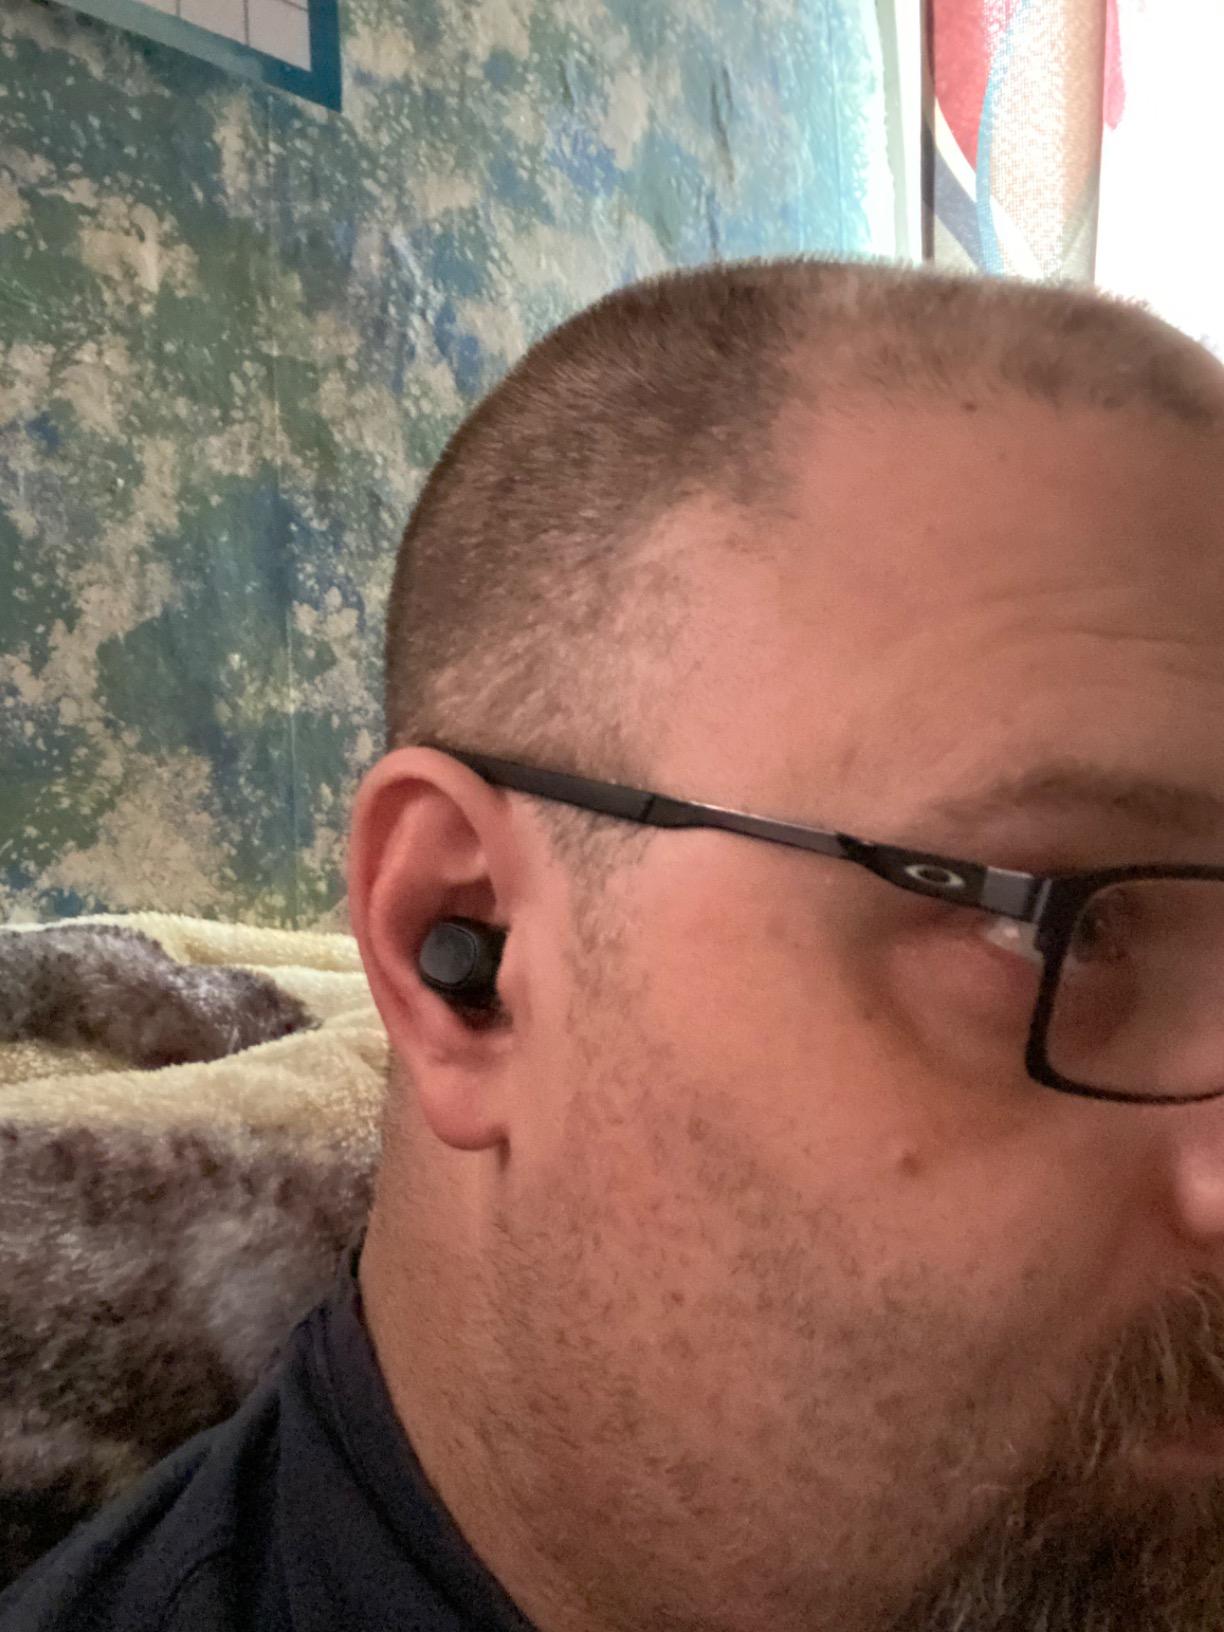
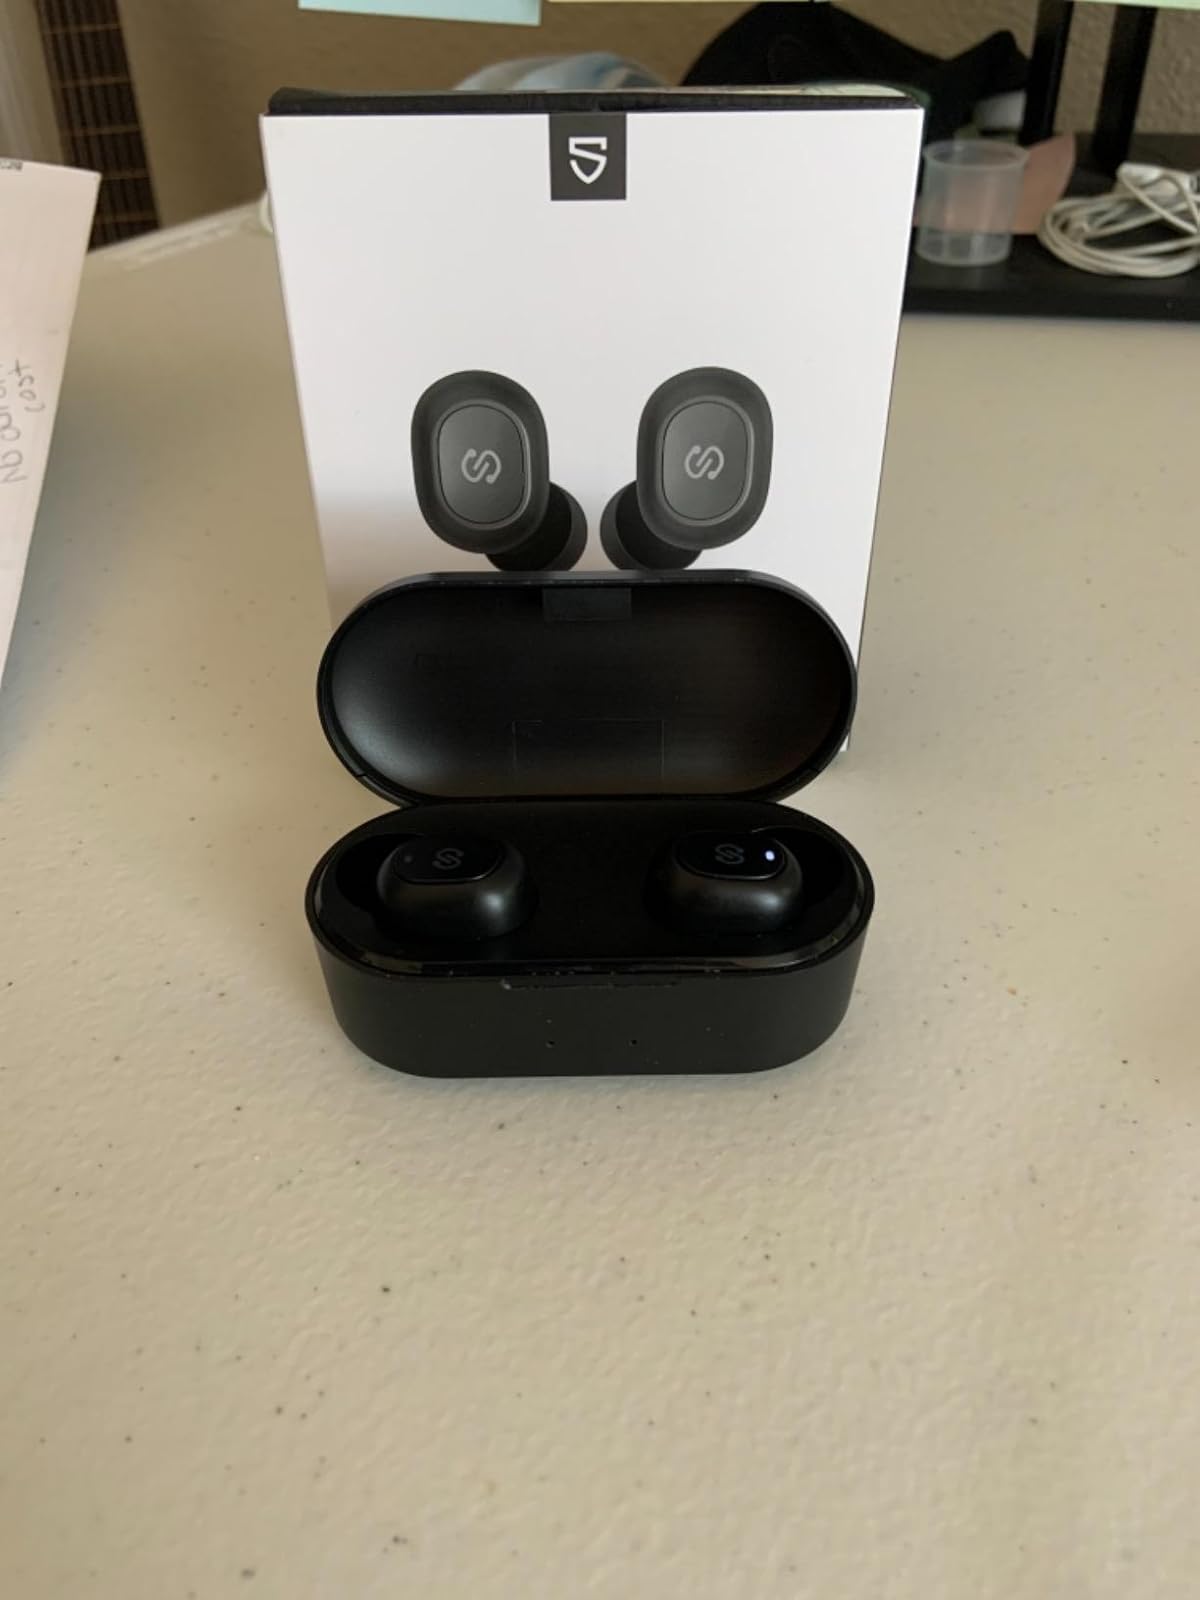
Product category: earbuds
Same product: yes